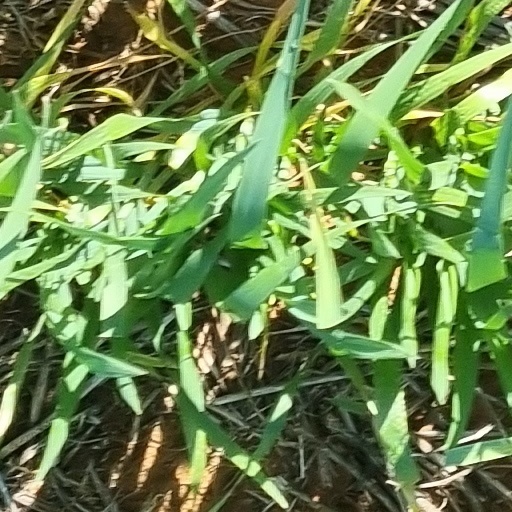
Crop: wheat